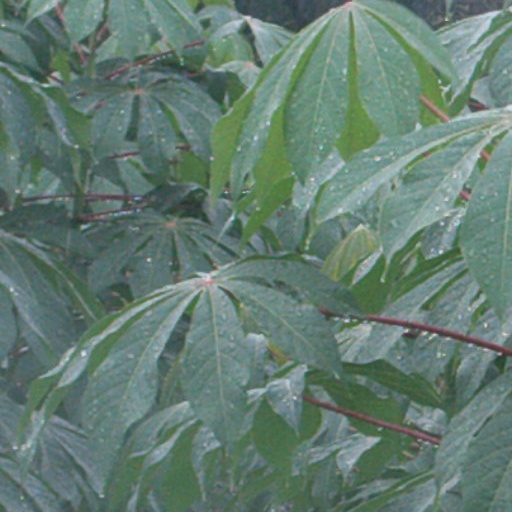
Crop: cassava